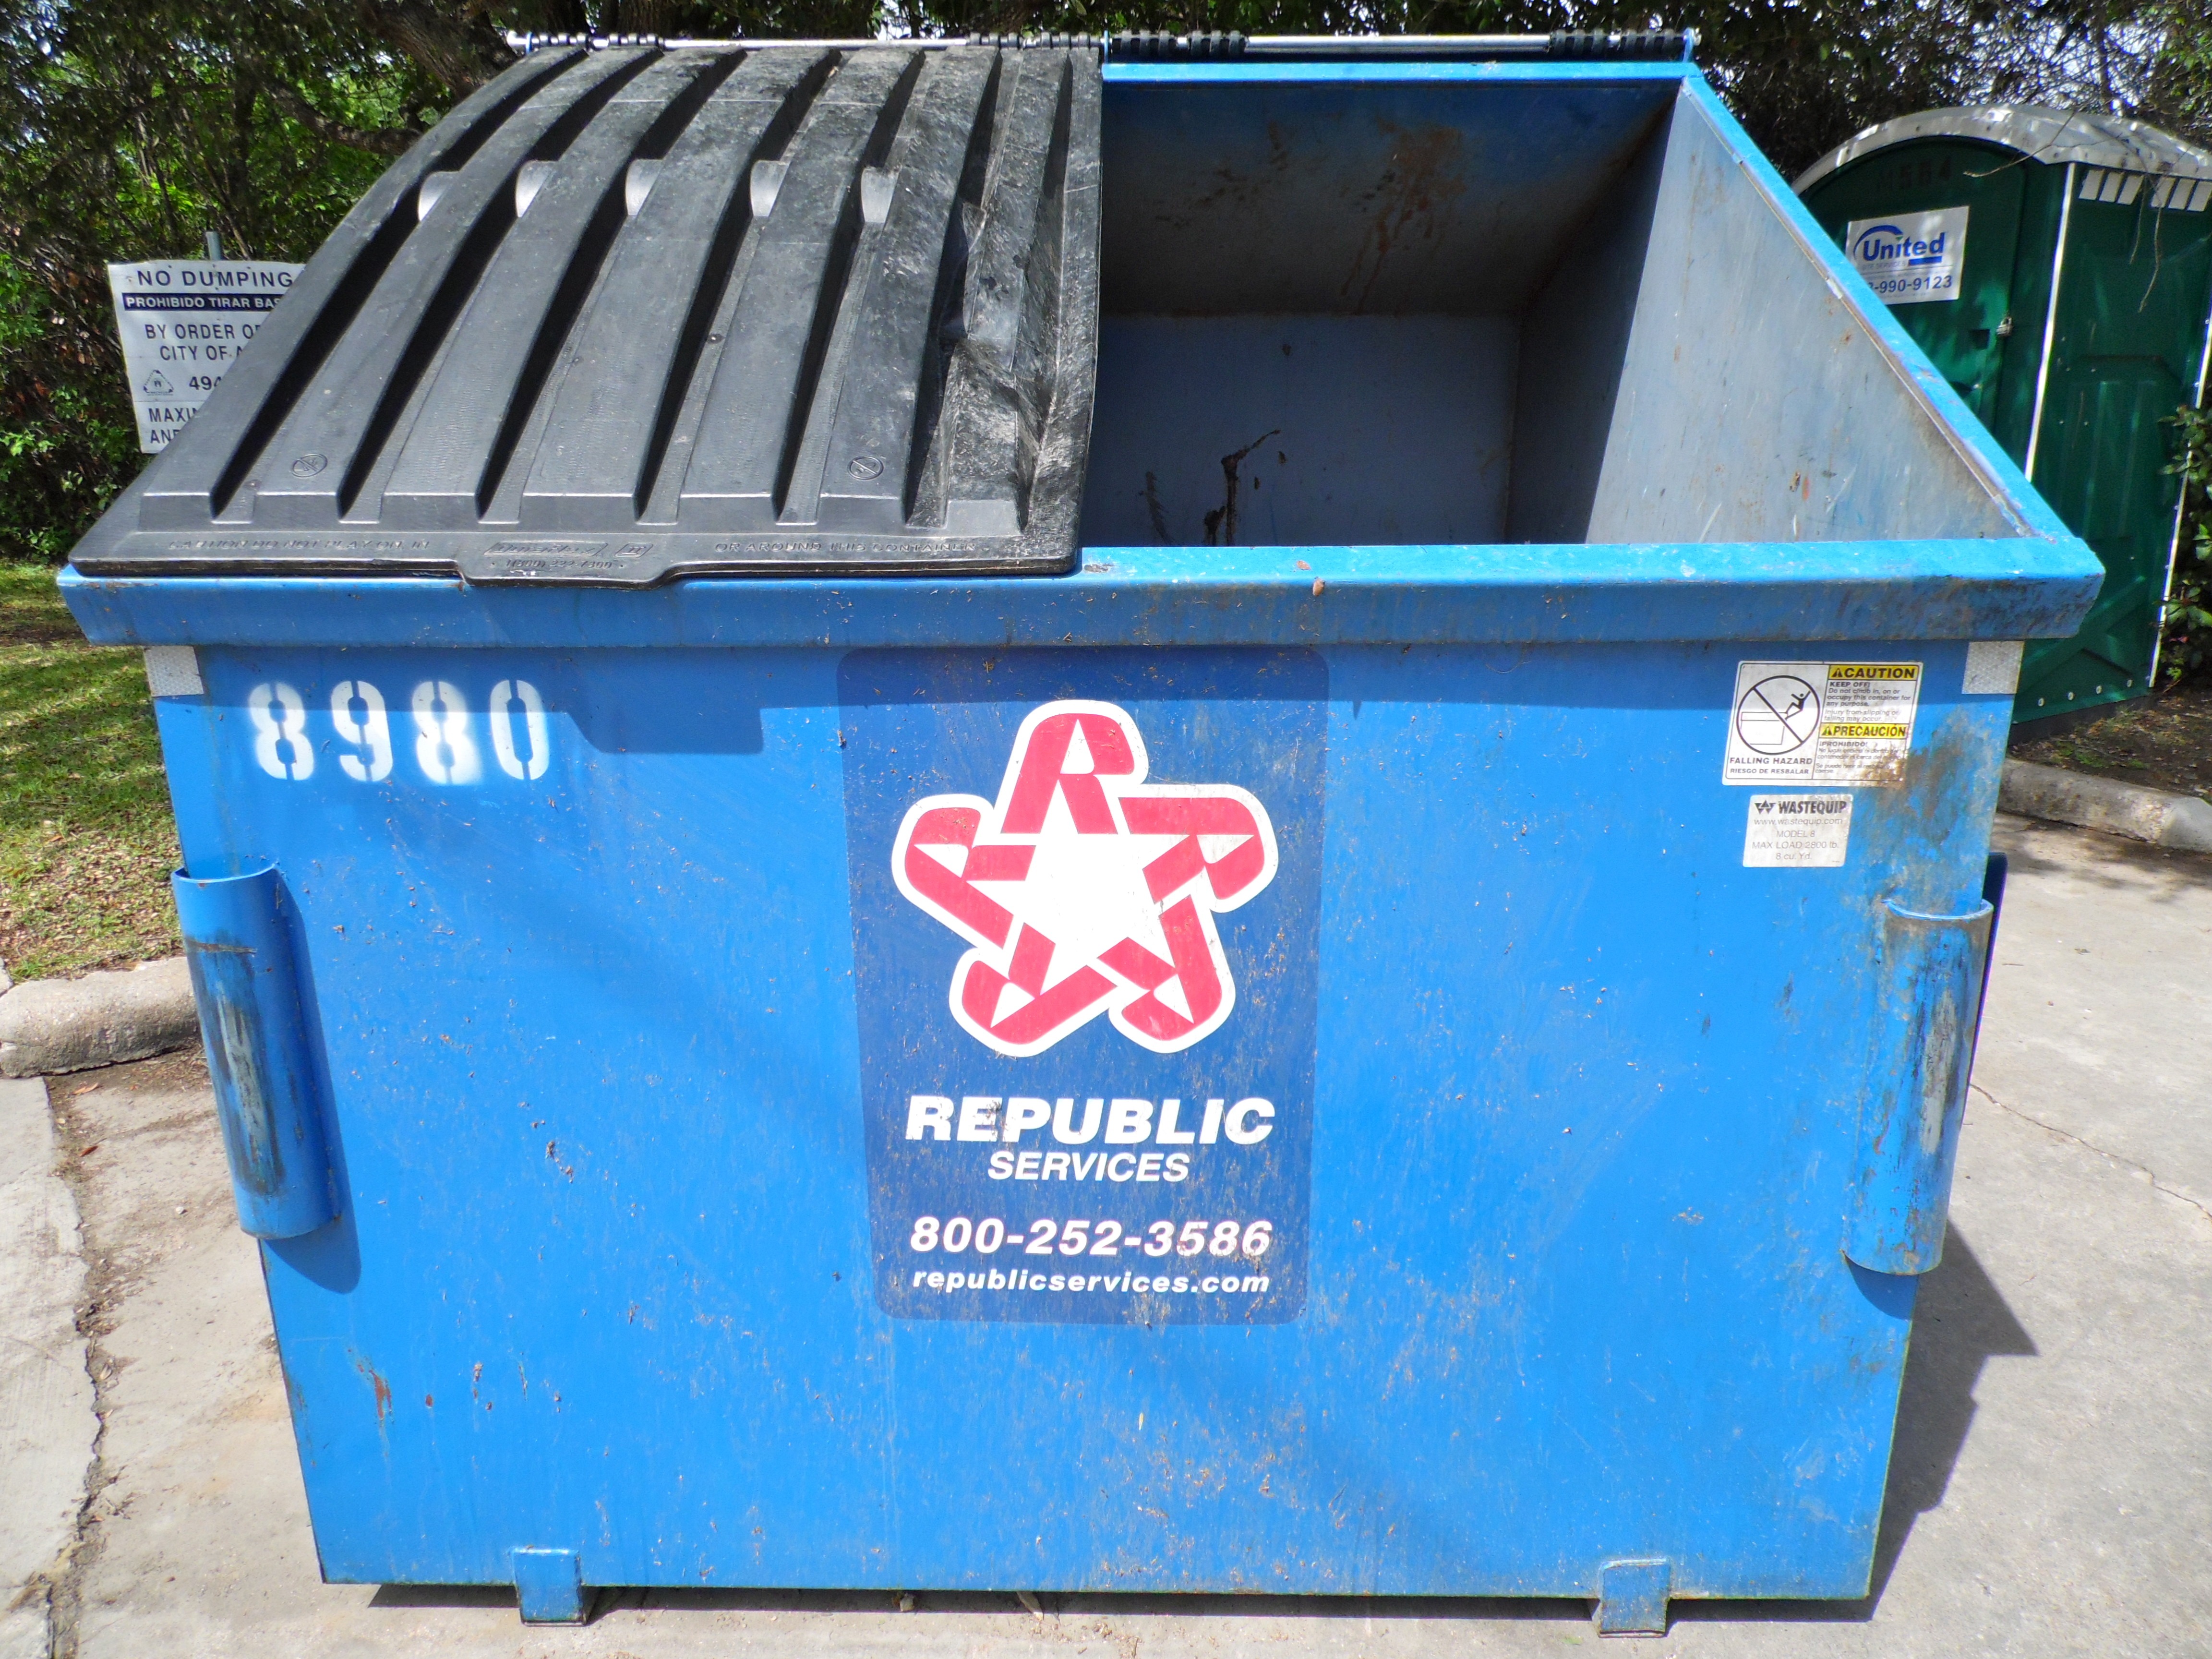
blue, empty, dumpster, container, waste, garbage, trashcan, trash bin